Gillies Hill

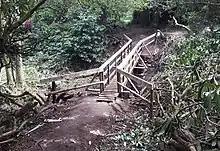
The new bridge near Polmaise Castle ruins built by volunteers.

The grounds of Gillies Hill have been used by walkers, joggers, birdwatchers, bicyclists and botanists for decades. Geocachers from all over the world come to find geocaches hidden on the hill and in its immediate vicinity. Paths on the hill range from relatively easy rambles to more strenuous hikes. In the Winter paths can get slippery and muddy. Among the most popular walks are the Quarry Walk, the Lake Walk, the Tree Tour and the Public Trail that leads west through Murray's Wood to the Bannock Burn.